MV Golden Ray

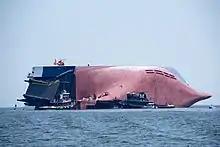
MV "Golden Ray" photographed capsized on 9 September 2019

The incident was suspected to be related to a sudden loss of stability, possibly due to cargo stowage and incorrect water ballasting. A Hyundai Glovis executive told the news media that "there was some kind of an internal fire that could not be controlled and then it capsized". A fire delayed the rescue of the last crew member.